Largest prehistoric animals

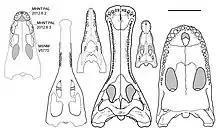
Skull size comparison of large crocodylomorphs (Left to right, †"Razanandrongobe", †"Machimosaurus", †"Barinasuchus", †"Sarcosuchus", modern "Crocodylus porosus", and †"Purussaurus")

The largest erythrosuchid was "Erythrosuchus africanus" with a maximum length of .